Mahtomedi High School

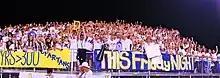
Mahtomedi High School students at a football game.

Mahtomedi High School competes in the Minnesota High School League, and has athletic teams for fall, winter and spring sports. These teams include boys' and girls' soccer, boys' and girls' cross country, football, girls' swimming and diving, volleyball, boys' and girls' tennis, boys' and girls' basketball, gymnastics, Alpine and Nordic skiing, boys' and girls' hockey, wrestling, baseball, softball, boys' and girls' golf, boys' and girls' lacrosse, and boys' and girls' track and field. All teams play at both the Junior Varsity and Varsity levels.